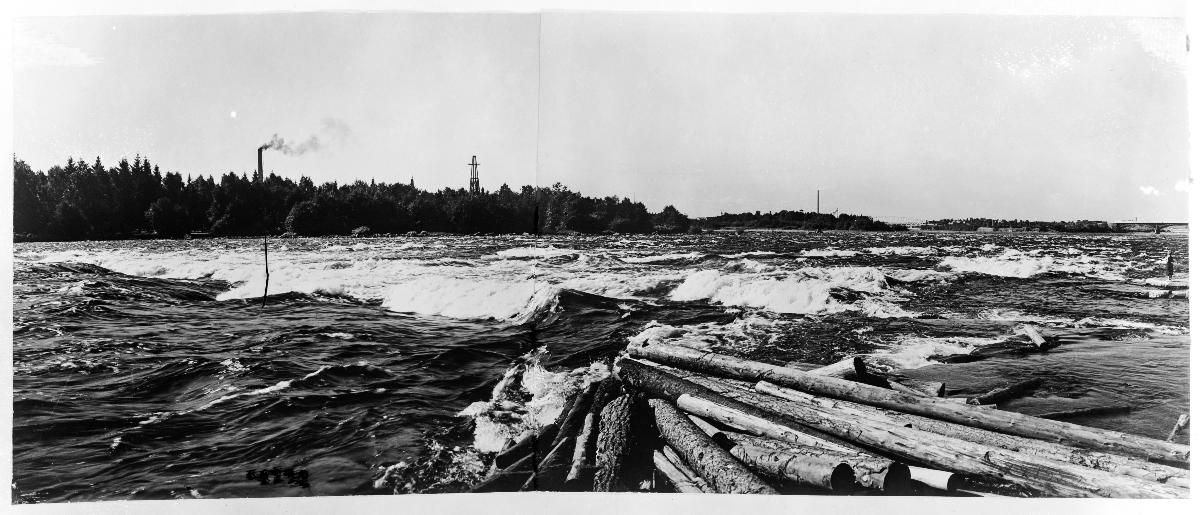
Merikoski Lassinkallion kohdalla
Merikoski rapid in Oulu
sisällön kuvaus: Merikoskea Lassinkallion kohdalla Oulussa vuonna 1939. content description: Merikoski rapid in Oulu, Finland, in 1939.
Vuosi: 1939
Paikka: Suomi, Pohjois-Pohjanmaa, Oulu, Suomi, Oulujoki
Aiheet: ulkokuva; kosket; joet; vesistöt; maisema; rapids; rivers; water systems; landscape; forsar; floder; åar och älvar; vattendrag; landskap (fysiska helheter)